Forges de Syam

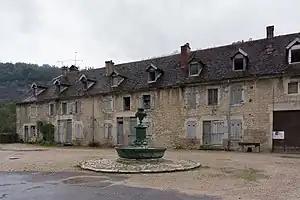
The main building.

The Forges de Syam (Syam Forges) are forge works and sheet metal mills at the confluence of the rivers Ain and Saine to the south of Champagnole in the French département of Jura.